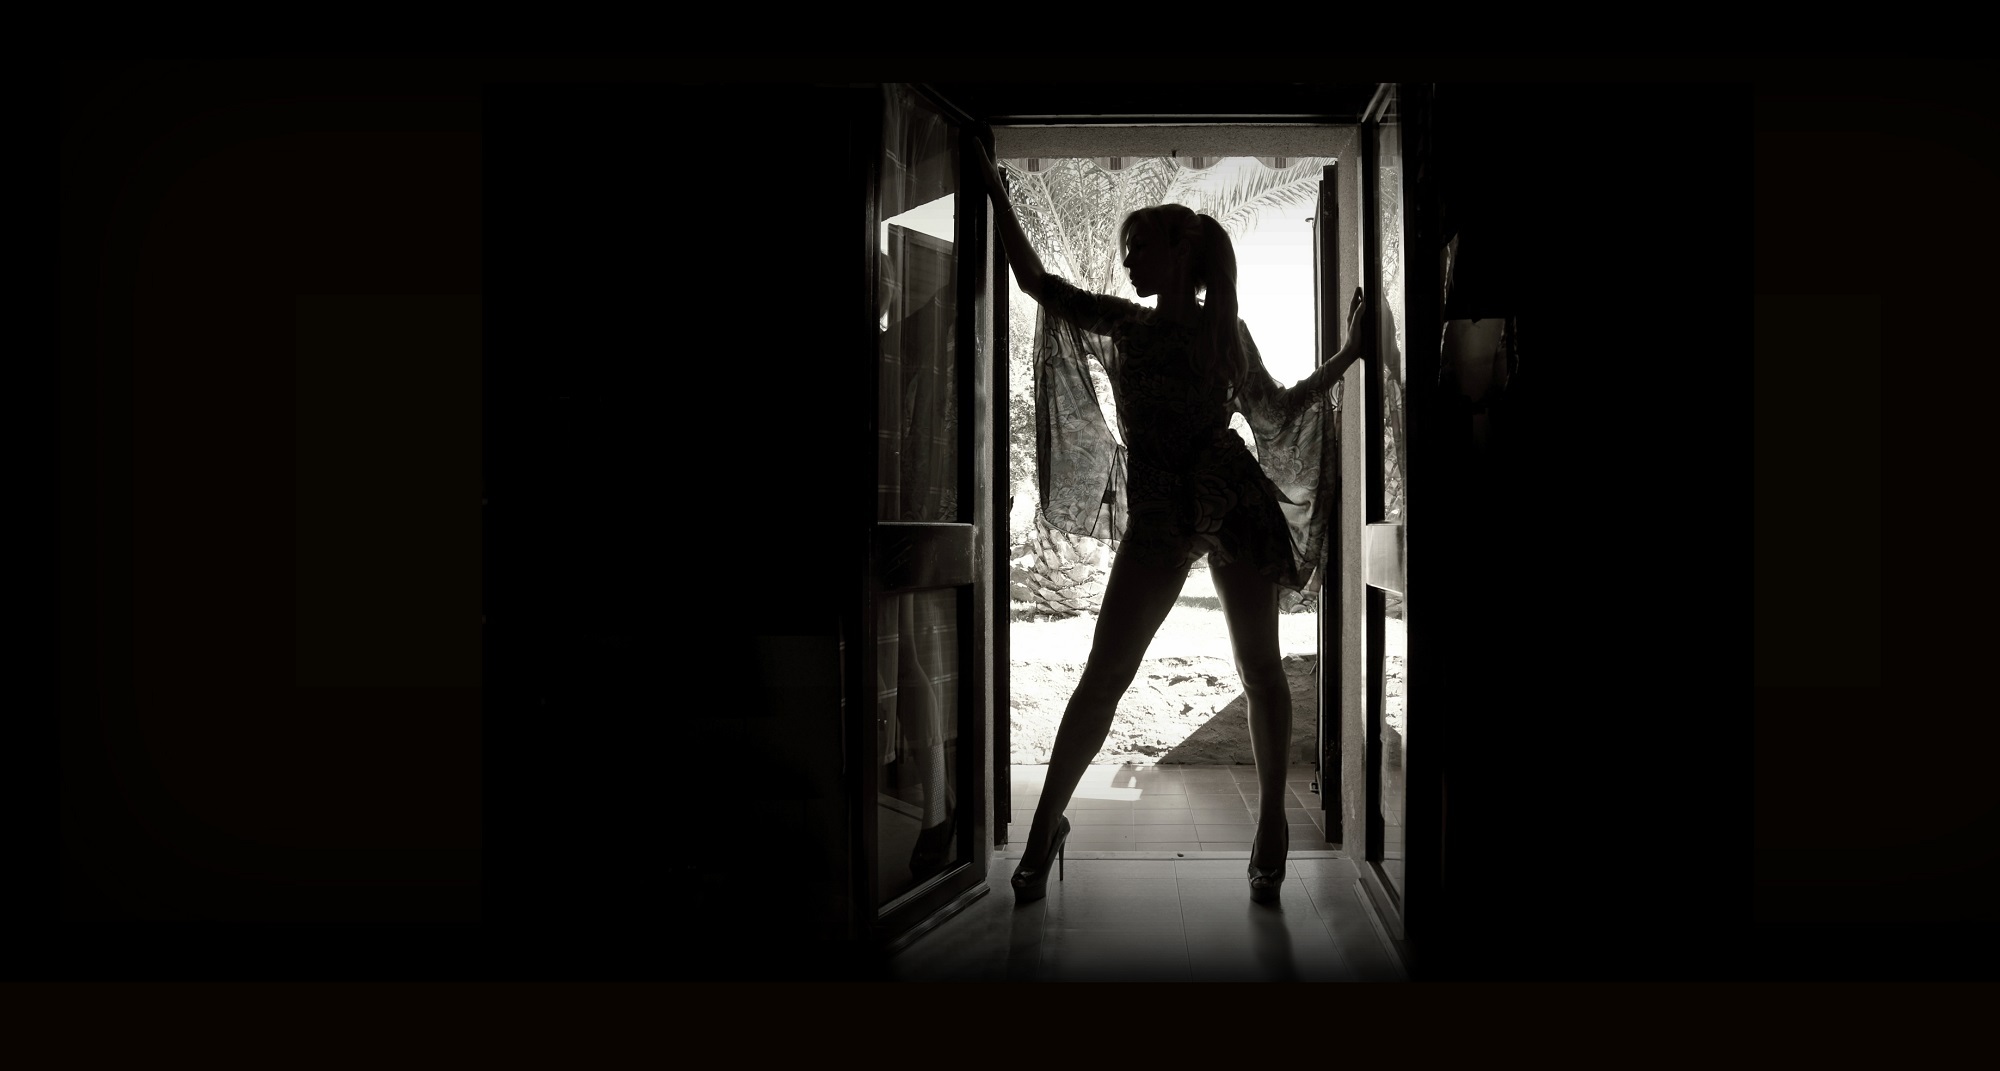
silhouette, light, black and white, woman, white, photography, view, dark, female, standing, portrait, model, color, shadow, contrast, darkness, fashion, black, monochrome, lighting, door, doorway, outdoors, photograph, sexy, scene, image, posed, tropics, monochrome photography